Tornadoes of 1964

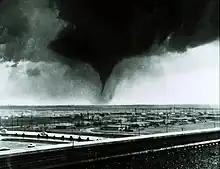
An F5 tornado that struck Wichita Falls on April 3, 1964.

A tornado outbreak sequence spawned 33 tornadoes from the Great Plains to the Southeastern United States. The strongest and worst event was an F5 tornado that moved through Wichita Falls, Texas. It was the first tornado to ever be captured on live television. Seven people were killed and 111 others were injured. Overall, the outbreak killed seven people and injured 119. It would be the first of two violent tornadoes to hit Wichita Falls, with the other—an F4 tornado that killed 42—occurring on April 10, 1979.